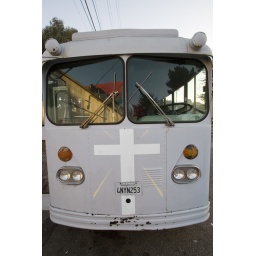
This bus functions as both a food kitchen and a church for many homeless people in Potrero Hill.